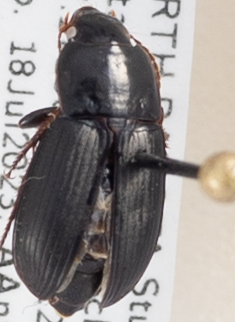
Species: Harpalus opacipennis
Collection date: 2023-07-18
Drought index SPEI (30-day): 0.332
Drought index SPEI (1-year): -0.1
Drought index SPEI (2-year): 1.13